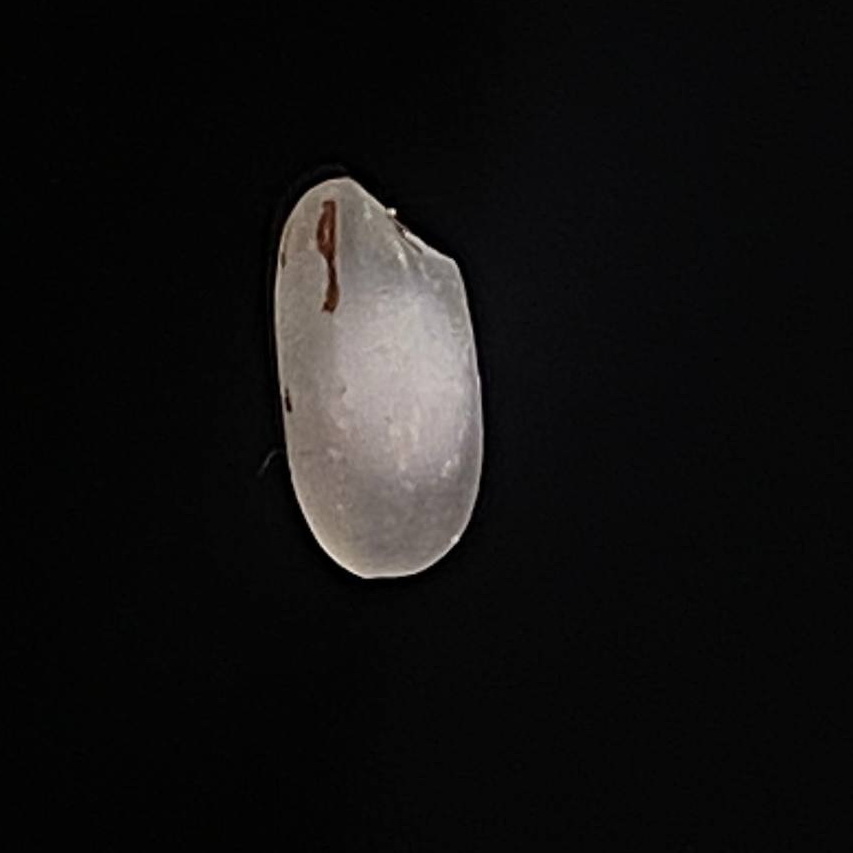
Rice variety: Bashful